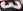
Number: 3